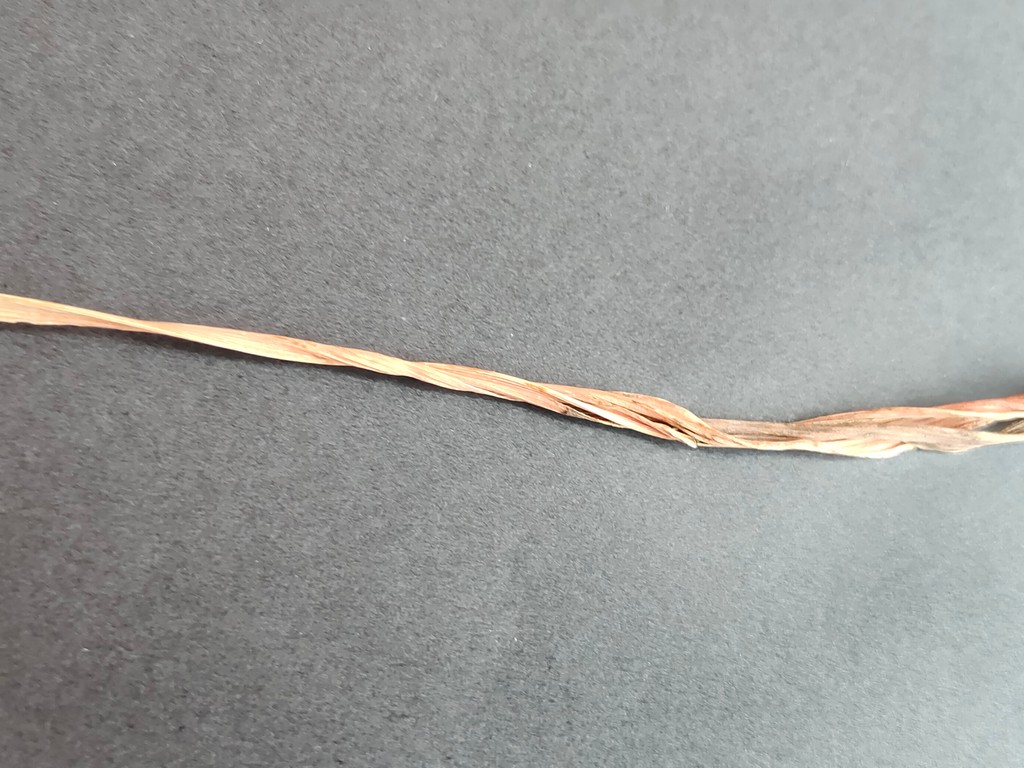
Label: Dried